List of gear nomenclature

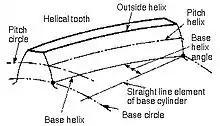
Tooth helix

The pitch helix is the intersection of the tooth surface and the pitch cylinder of a helical gear or cylindrical worm.